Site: brandenburg
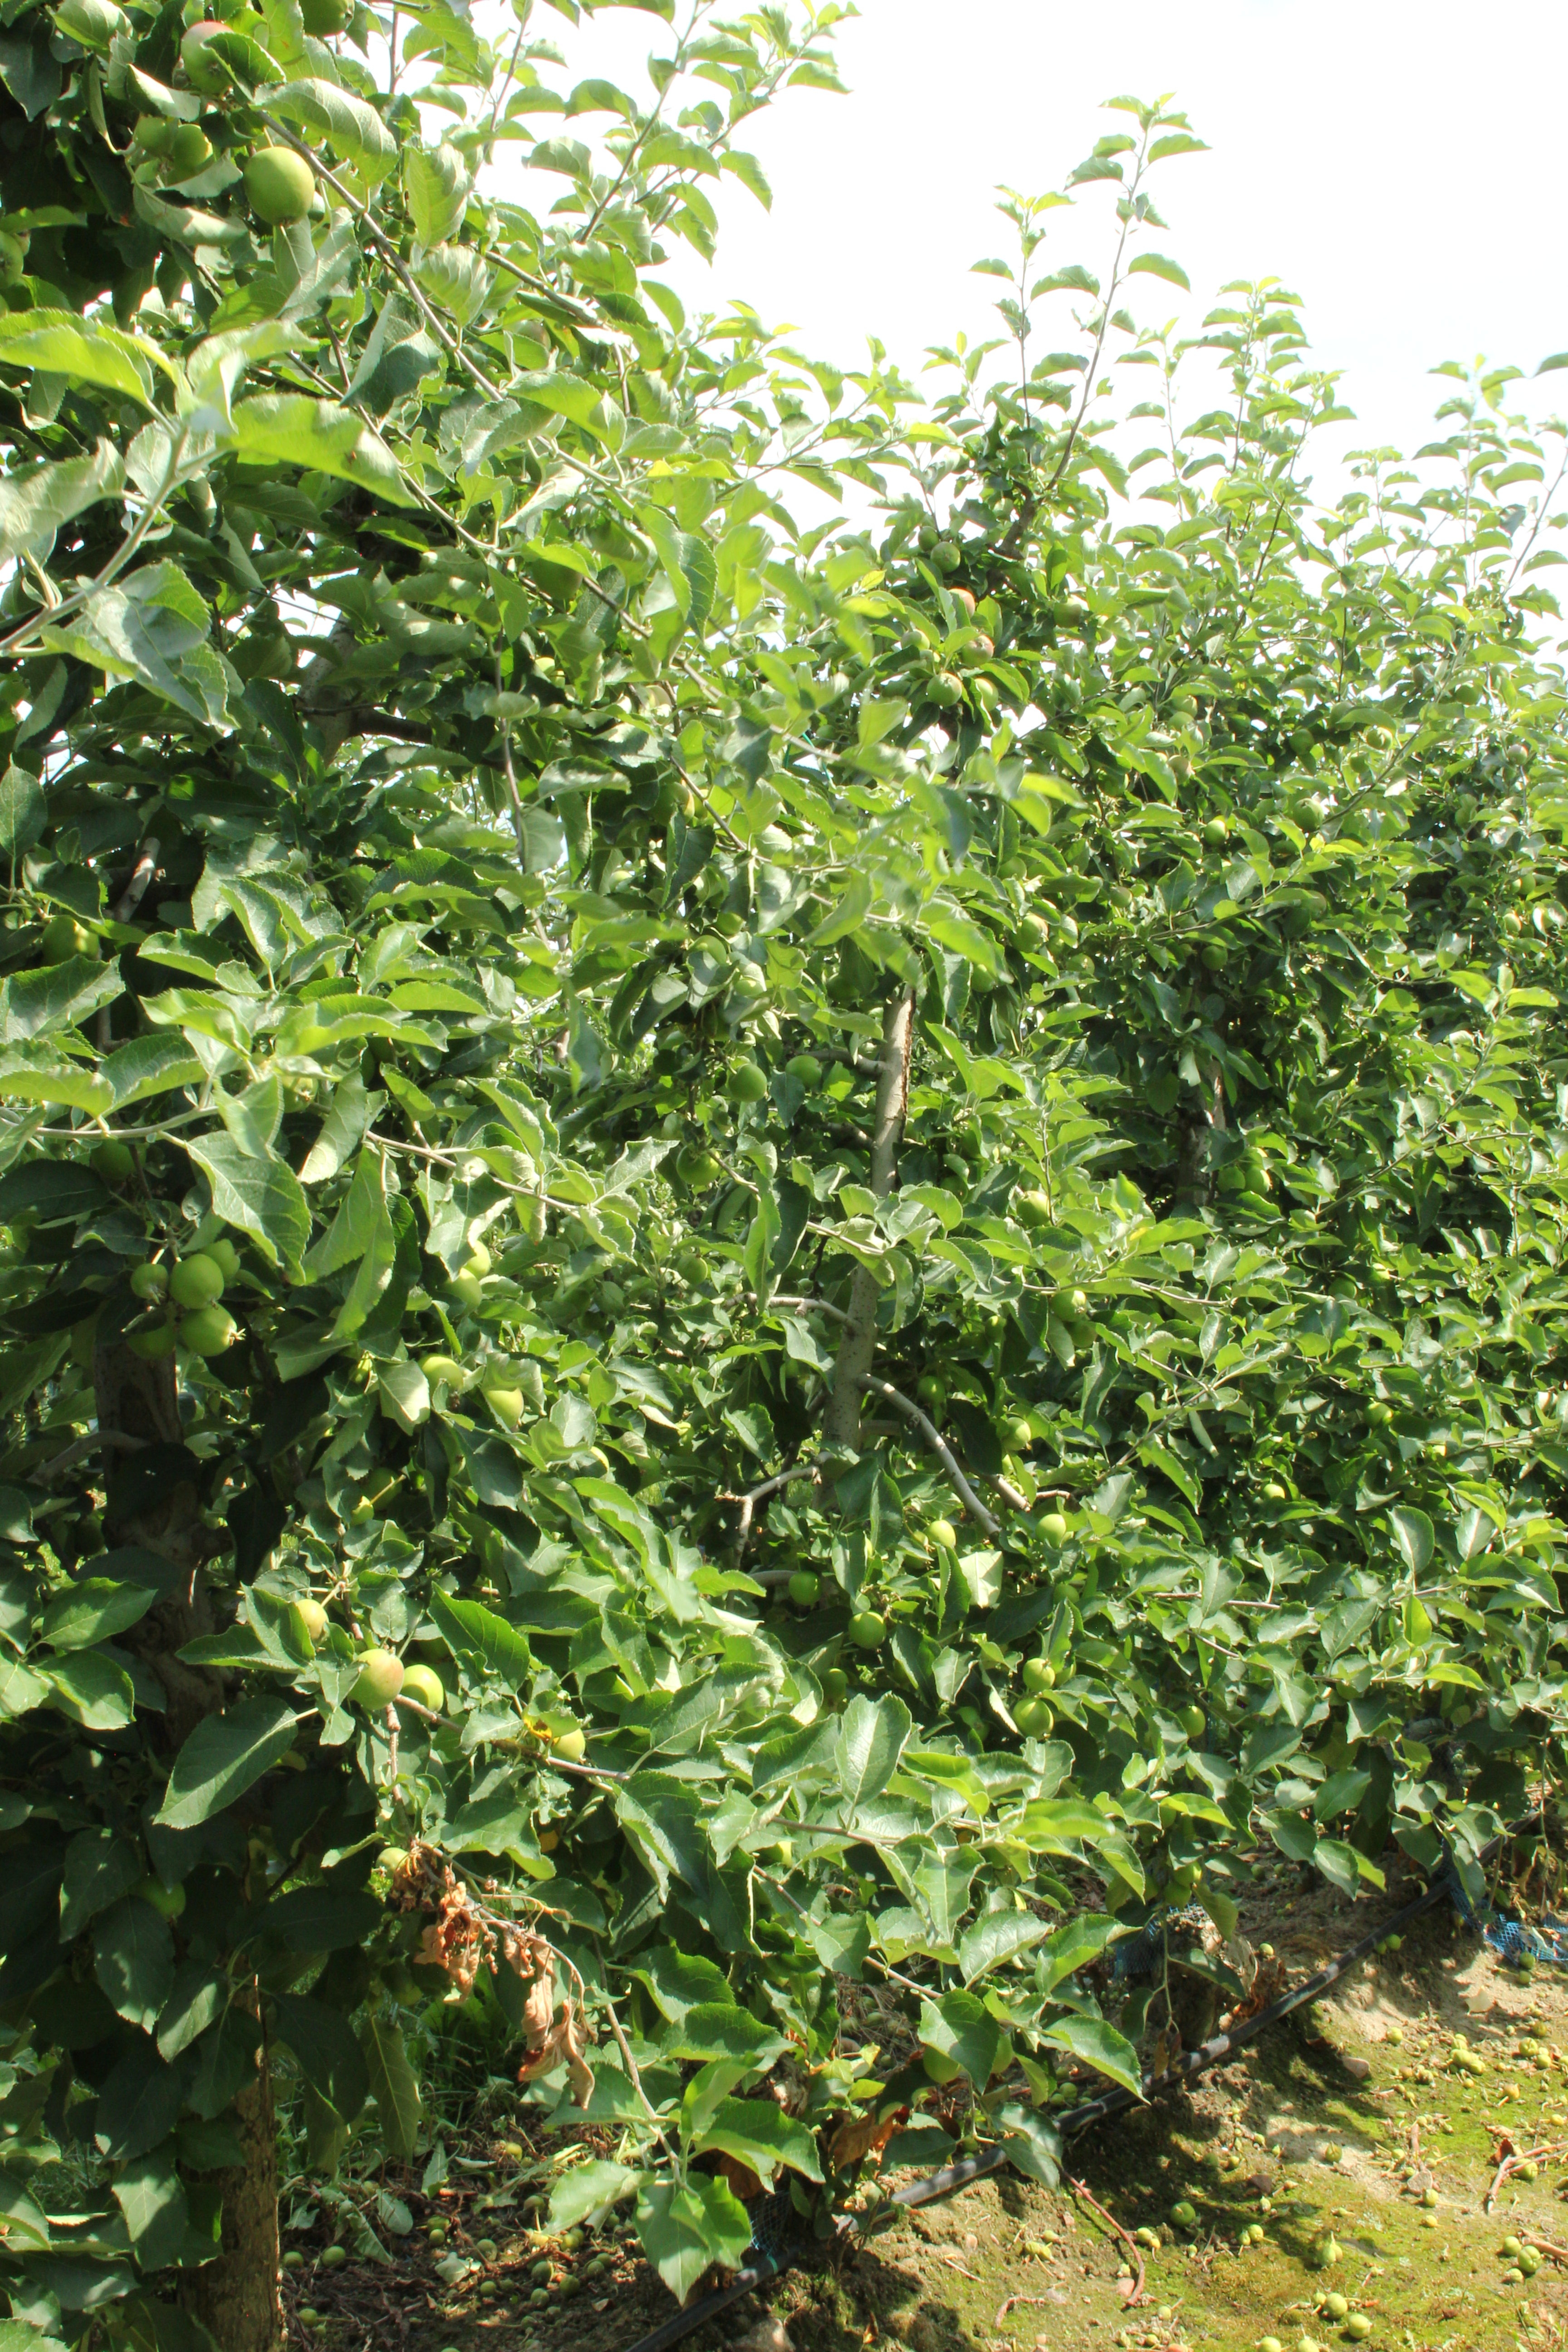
Growth stage (BBCH 74): Development of fruit